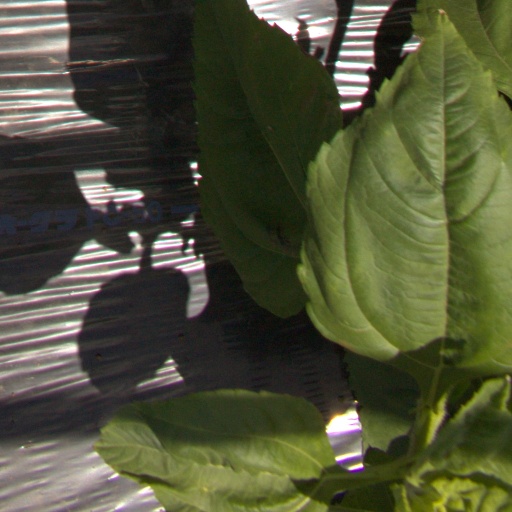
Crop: Jerusalem artichoke